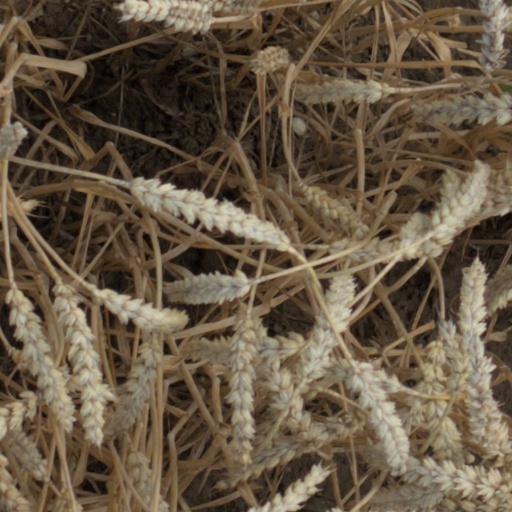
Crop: wheat